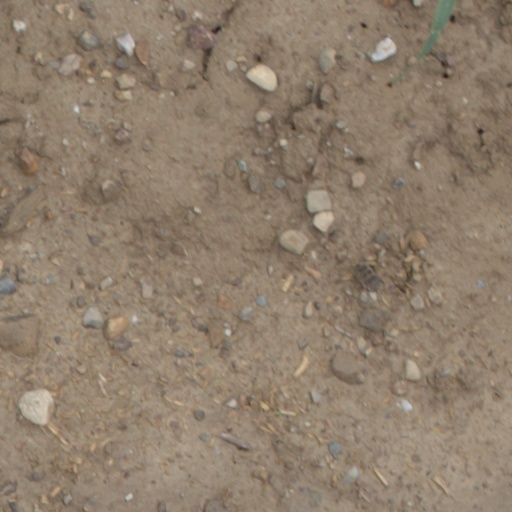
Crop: wheat